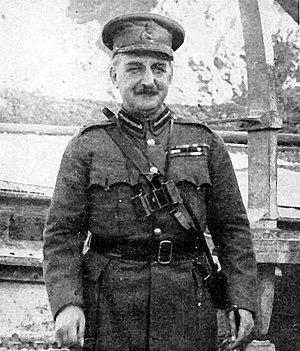
John Grenfell Maxwell fut un officier de l'Armée de terre britannique et un gouverneur colonial. Il participa à la Guerre des Mahdistes au Soudan, à la Guerre des Boers et à la Première Guerre mondiale notamment comme commandant en chef en Égypte. Il est aussi connu pour son rôle dans la répression de l'Insurrection de Pâques 1916 en Irlande.